Rodman gun

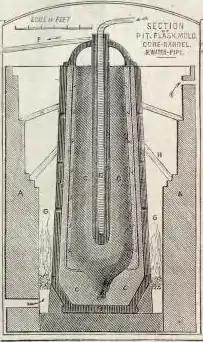
Engraving showing a gun being cast using Rodman's hollow-casting technique. The engraving shows the gun mold in the casting pit. The outer iron flask, the fire built outside the flask, and the cooling core are also shown.

Traditionally, a gun was cast as a solid body, with the bore then drilled out of the solid metal. In this method, a newly cast gun cooled from the outside in. Castings shrink as they cool. As each succeeding layer cooled it contracted, pulling away from the still molten metal in the center, creating voids and tension cracks. Drilling out the bore removed the voids, but the tensions in the metal were still toward the outside. Rodman devised a method of hollow casting where the gun cooled from the inside out, so that as cooling occurred, it created compression rather than tension. This resulted in a much stronger gun.